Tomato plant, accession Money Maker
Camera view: tilt-top (135 deg); turntable rotation: 0 degrees
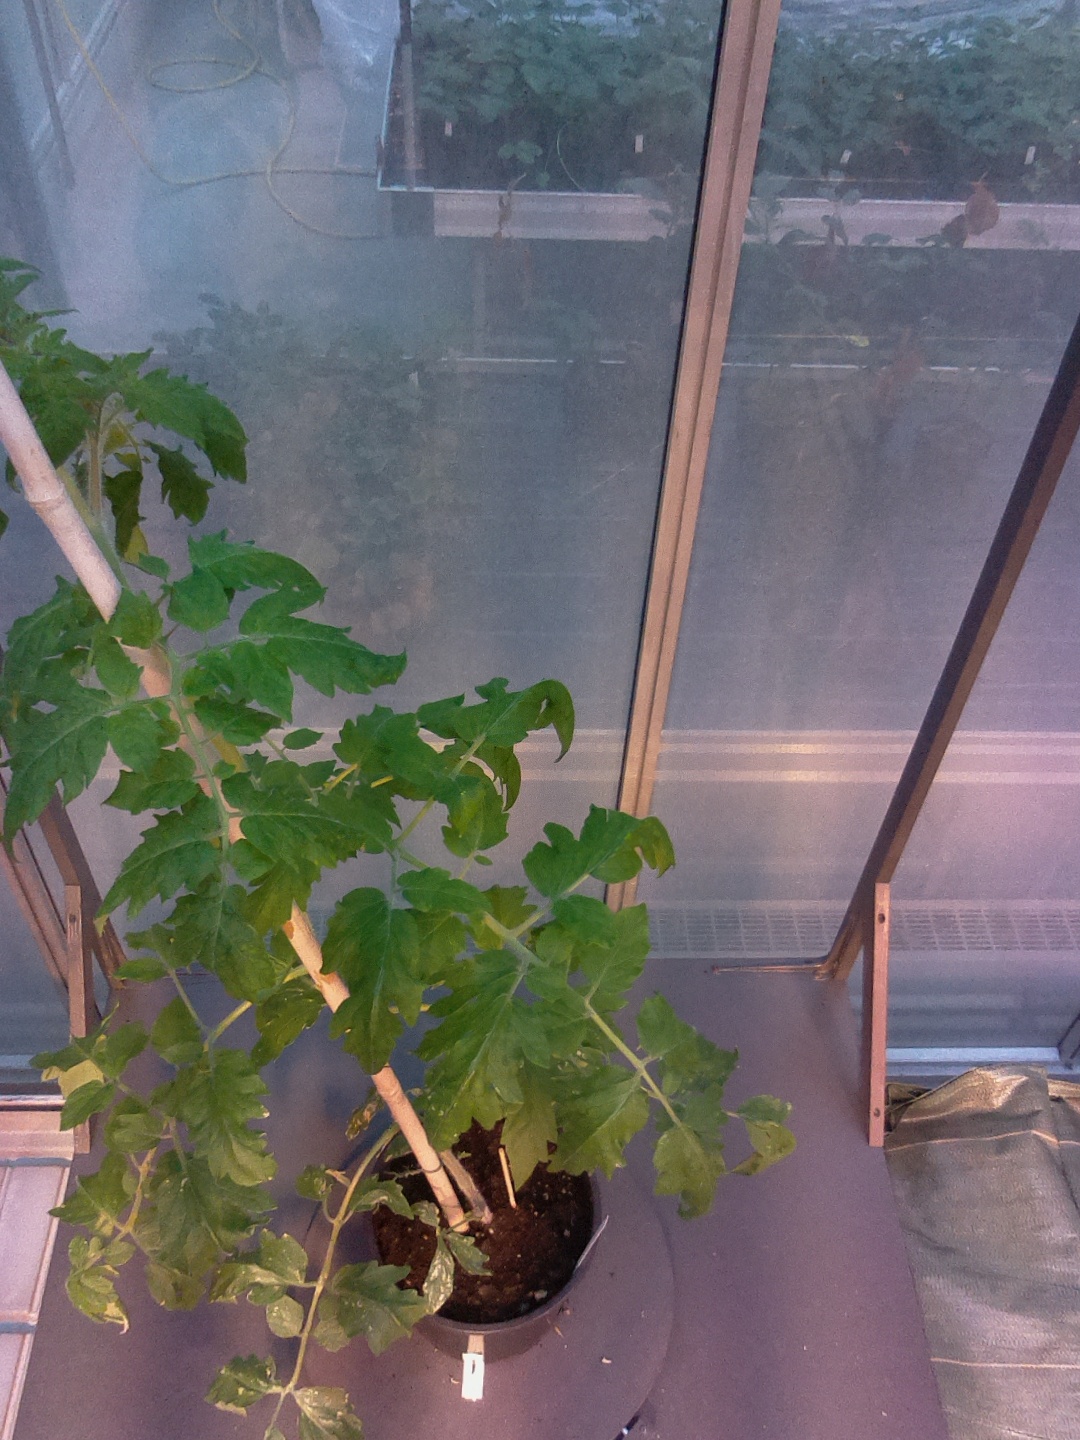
BBCH growth stage 61: 10%-20% of flowers open